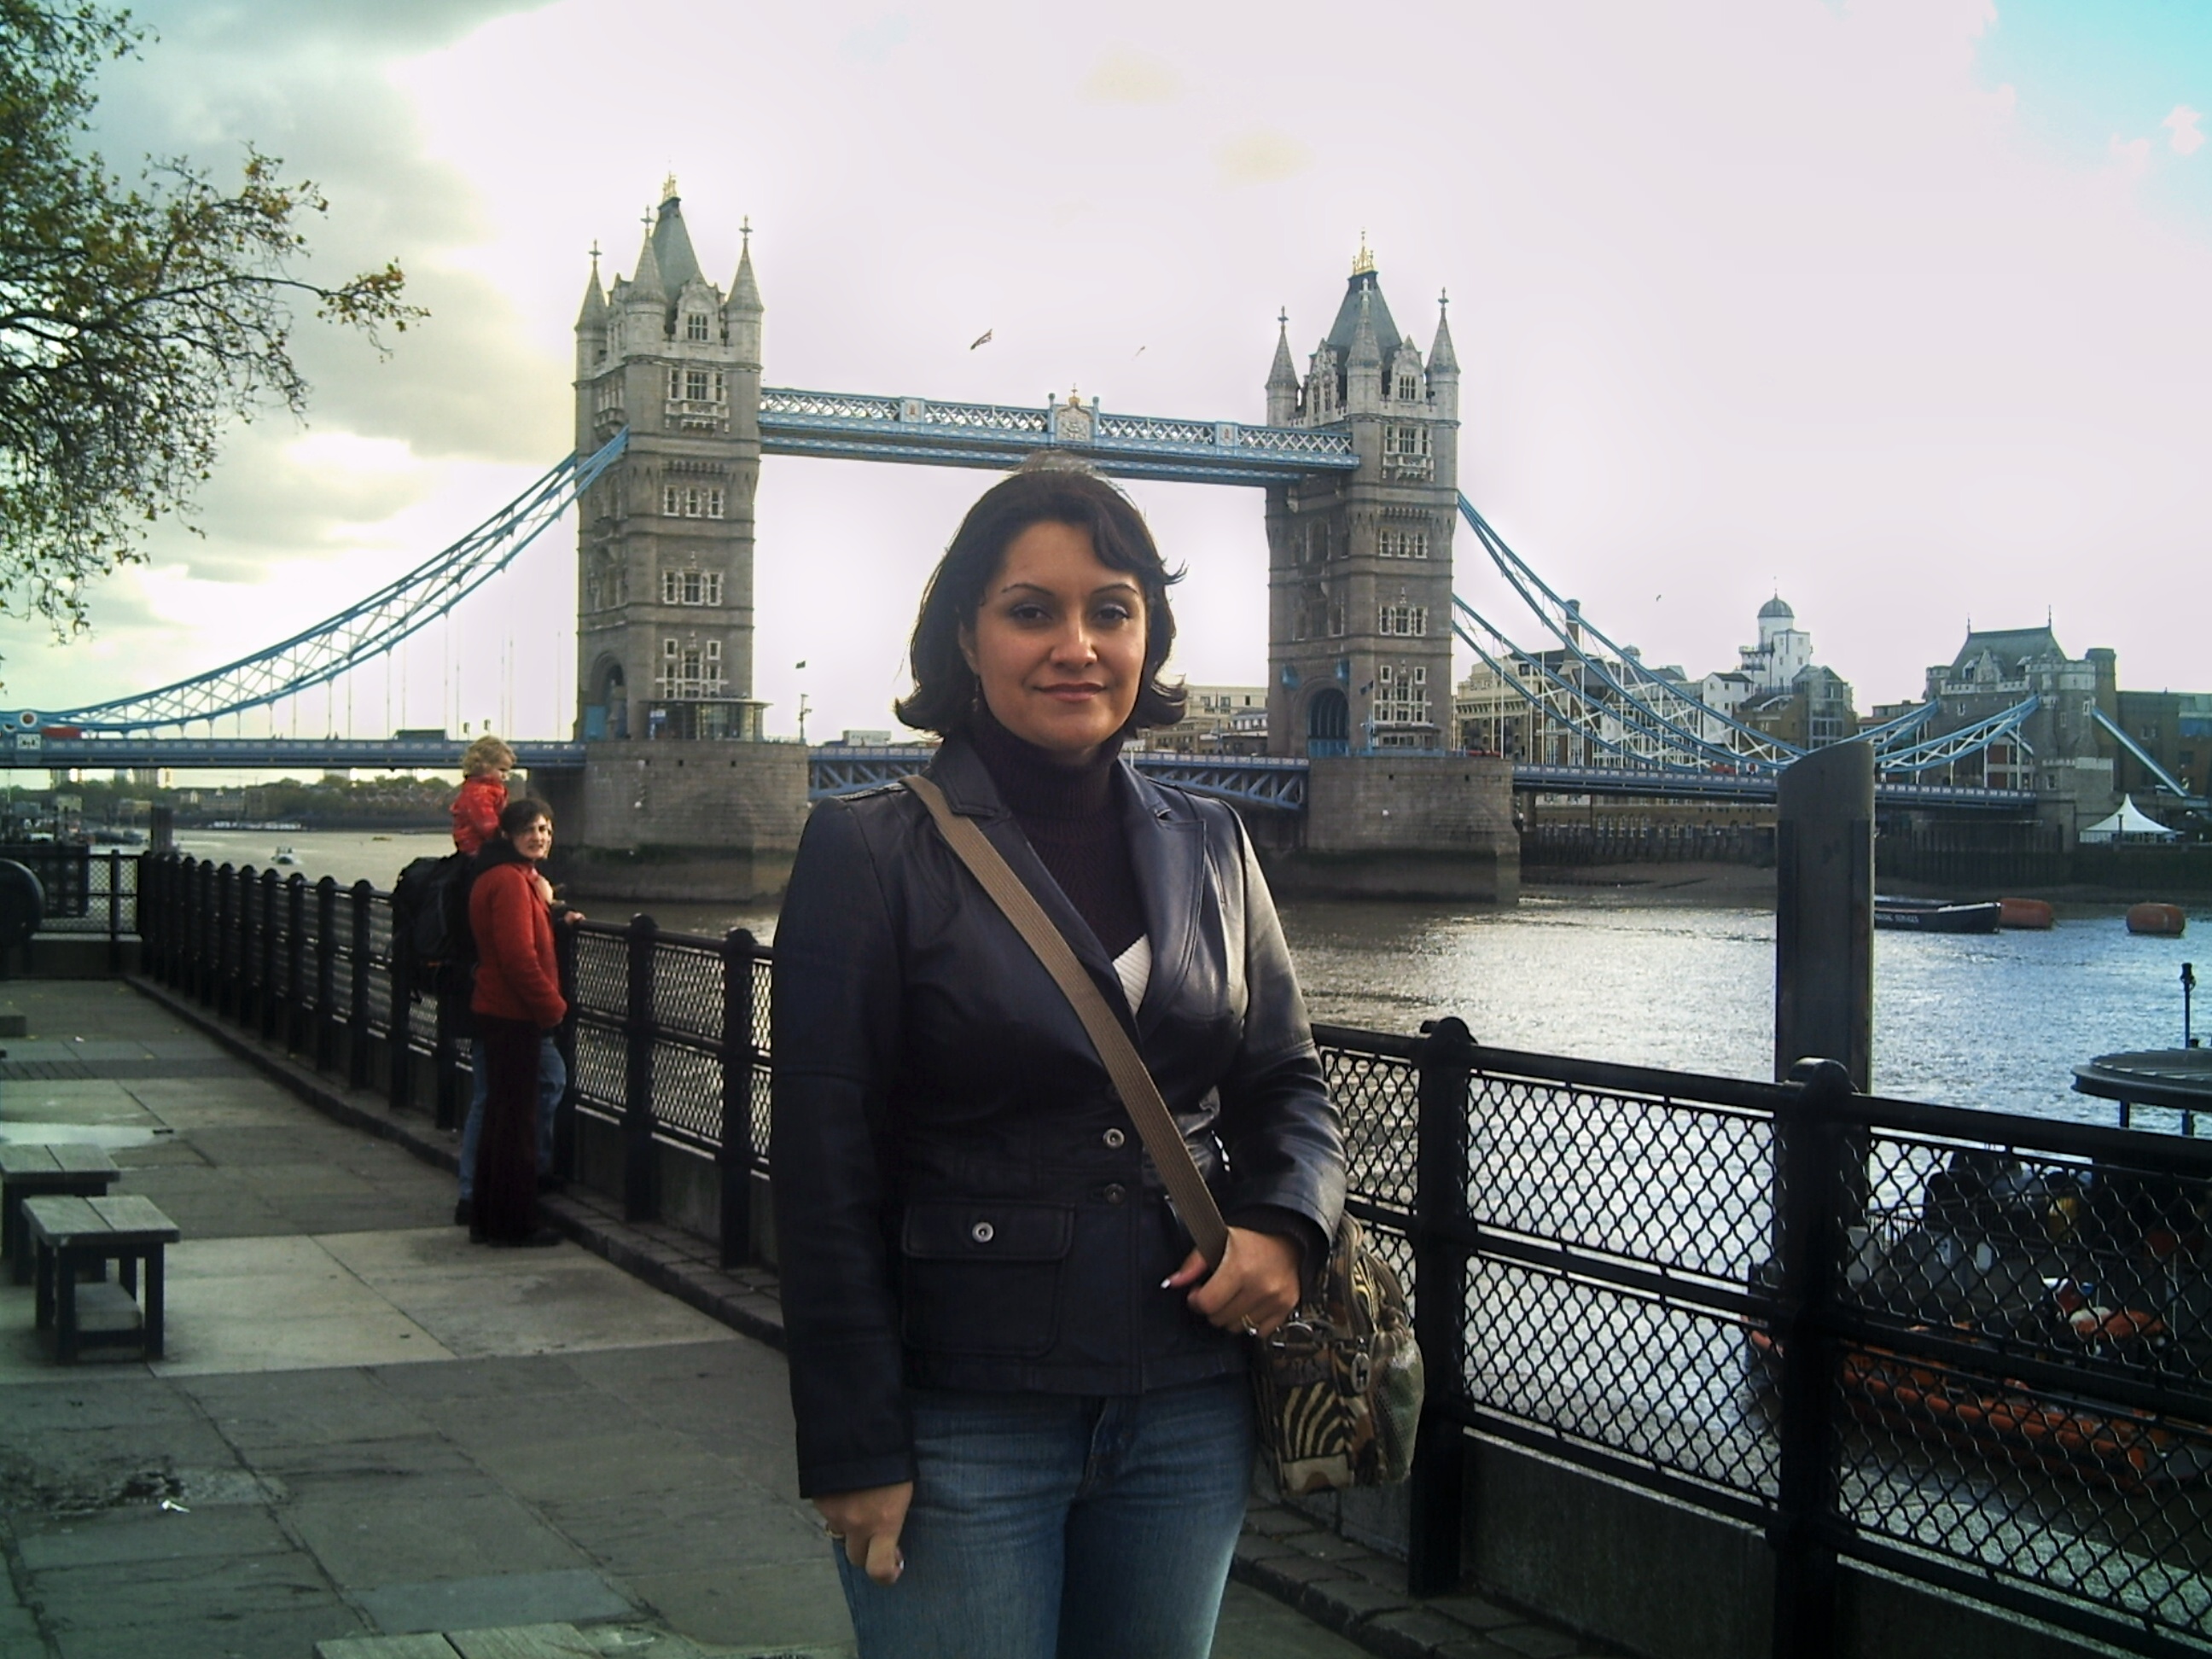
bridge, stone, vacation, travel, europe, evening, tower, museum, tourism, uk, england, london, creativecommons, photograph, bath, britian, stonehendge, hendge, screenshot